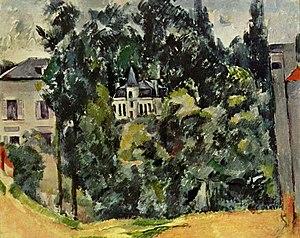
Le château de Marines est un édifice français situé sur la commune de Marines, dans le Val-d'Oise.
Marines est une commune française située dans le département du Val-d'Oise en région Île-de-France.